Danny Corbett

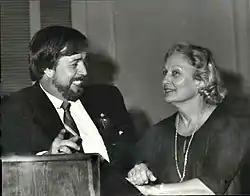
Corbett (left) with Ann Bedsole, 1985

James Daniel Corbett (May 1, 1949 – December 17, 2016) was an American politician. A member of the Democratic Party, he served in the Alabama Senate from 1983 to 1994.